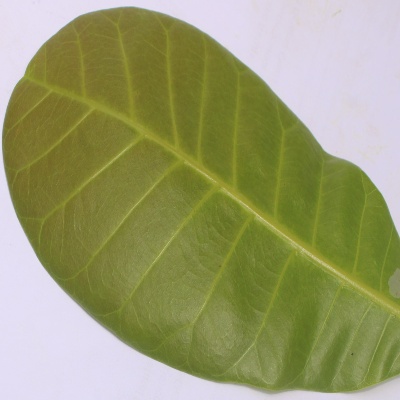
Crop: Cashew
Condition: healthy